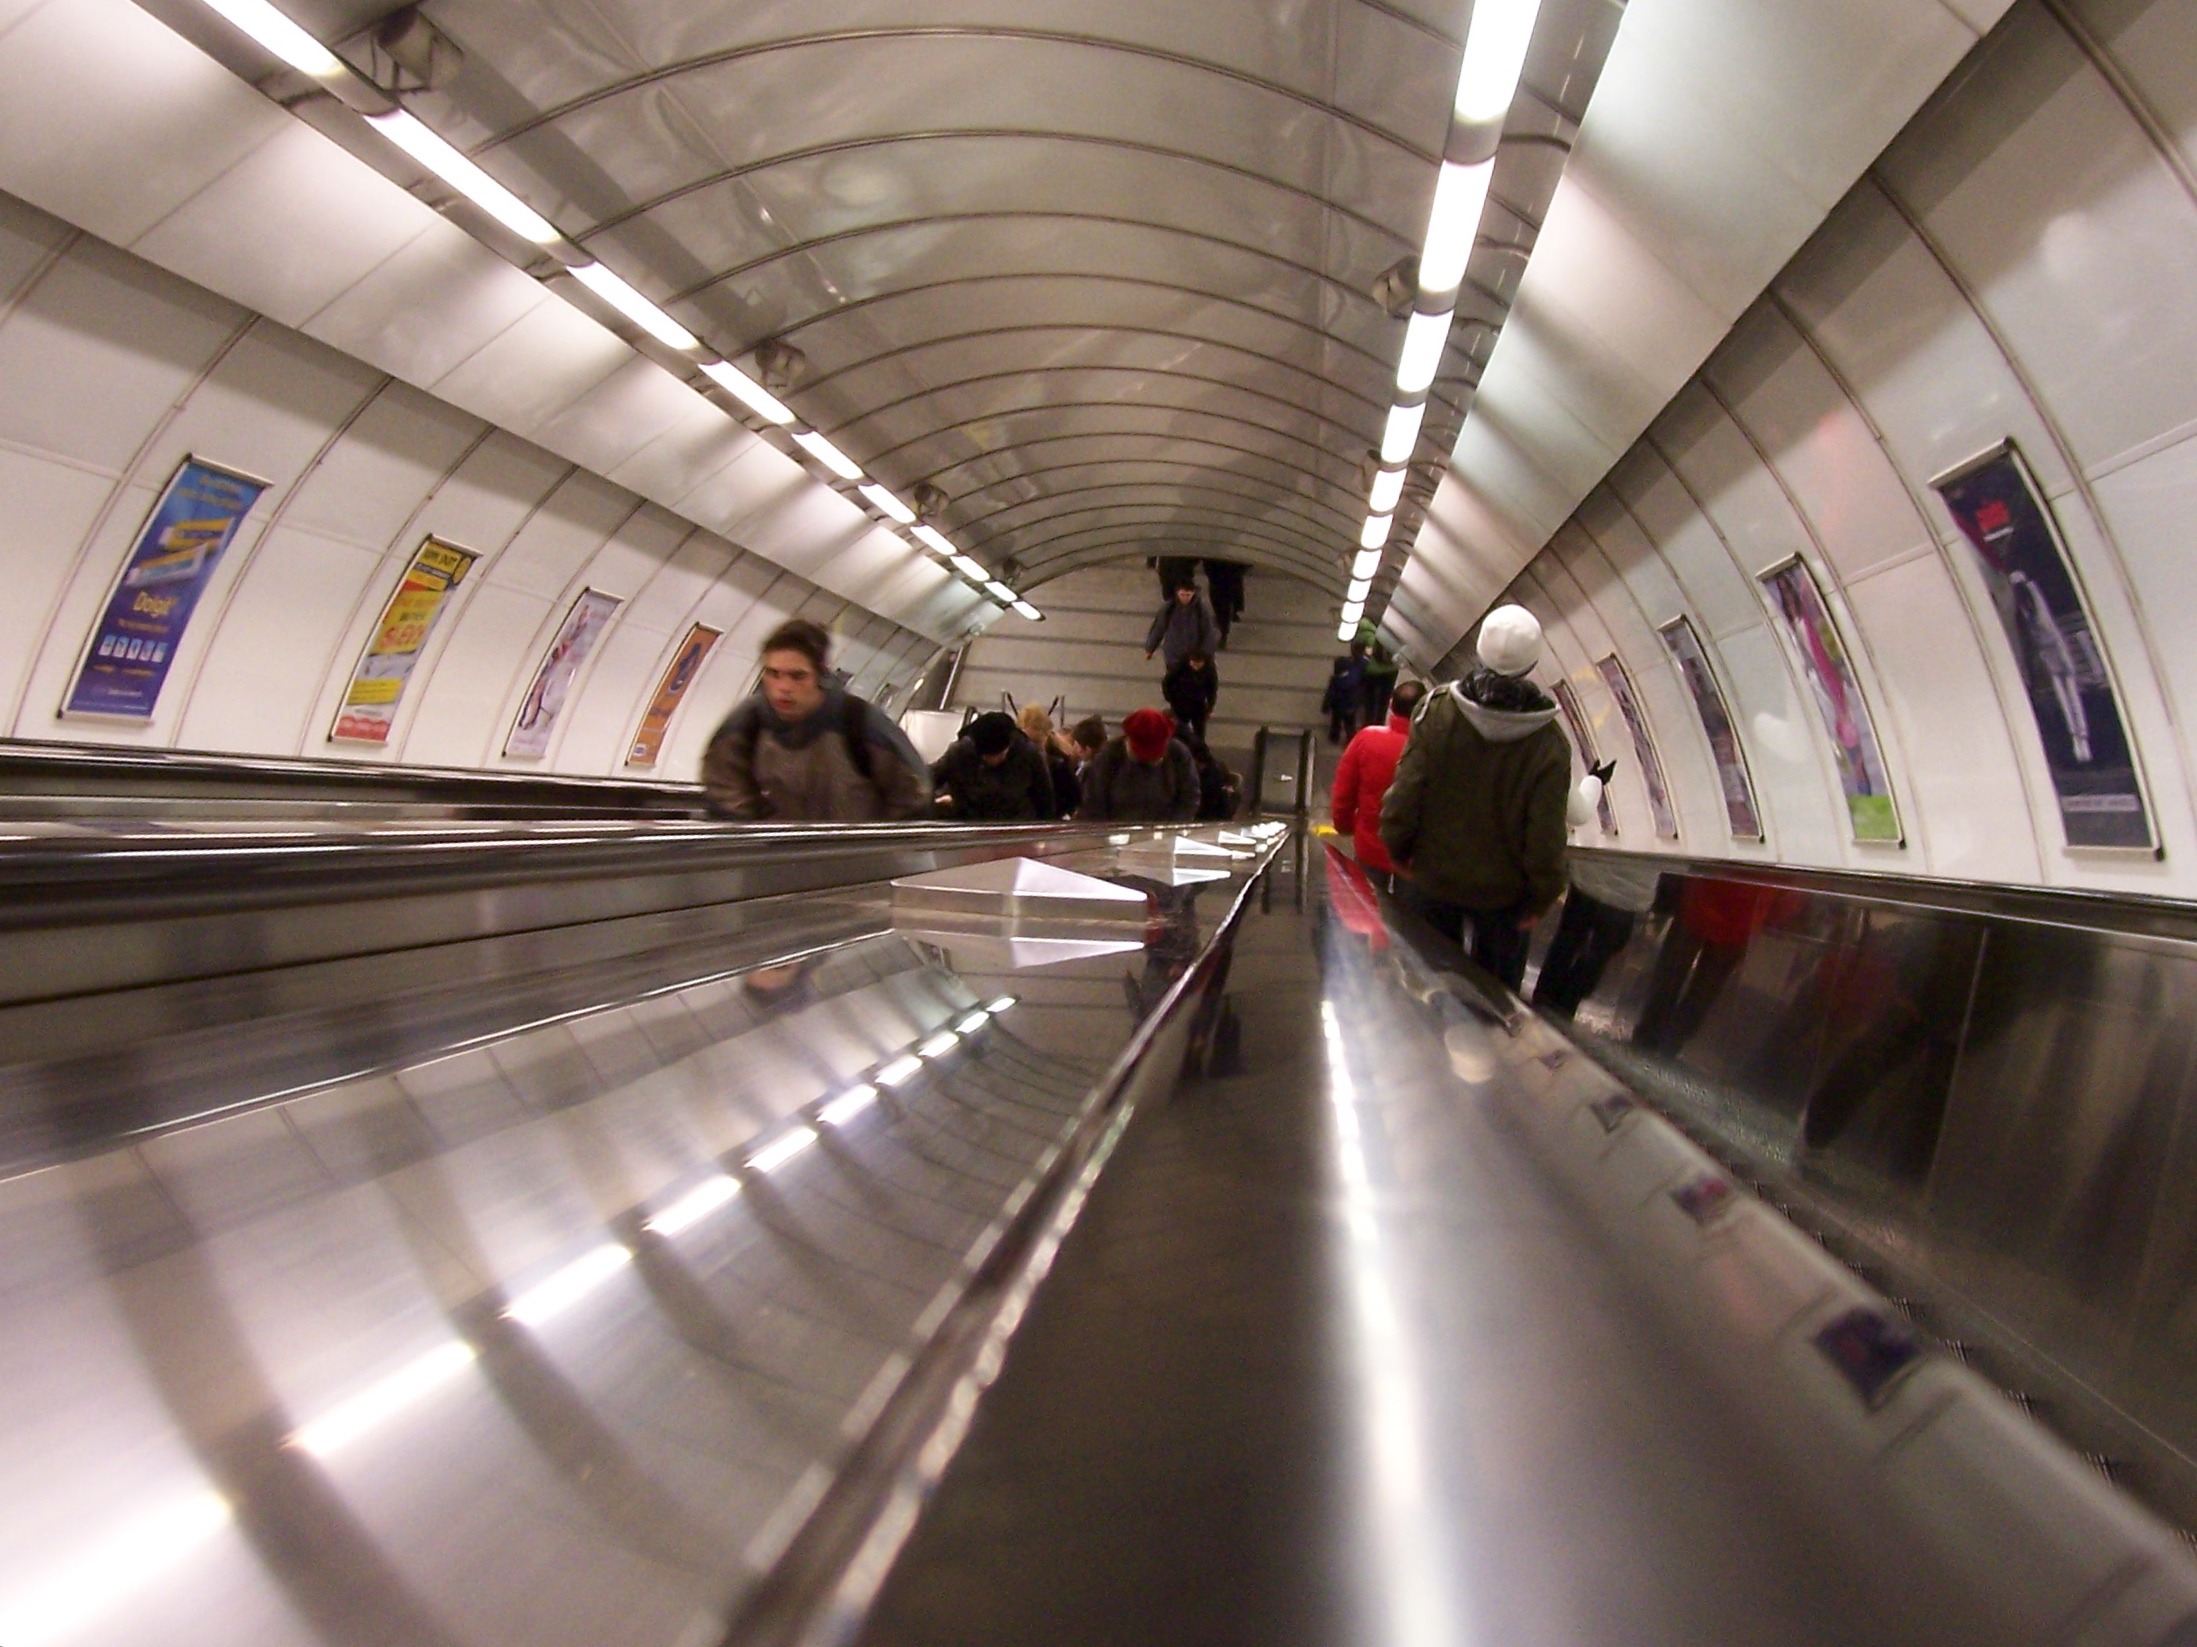
urban, tunnel, escalator, subway, metro, transport, prague, city life, public transport, metro station, infrastructure, railway station, rapid transit